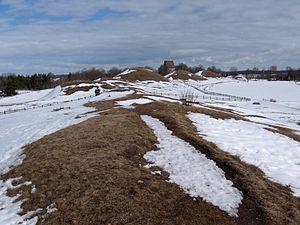
Les trois Tertres funéraires du vieil Upsal